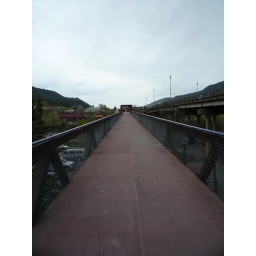
This bridge goes over the highway and Colorado River and adjoins the Springs with the rest of town.